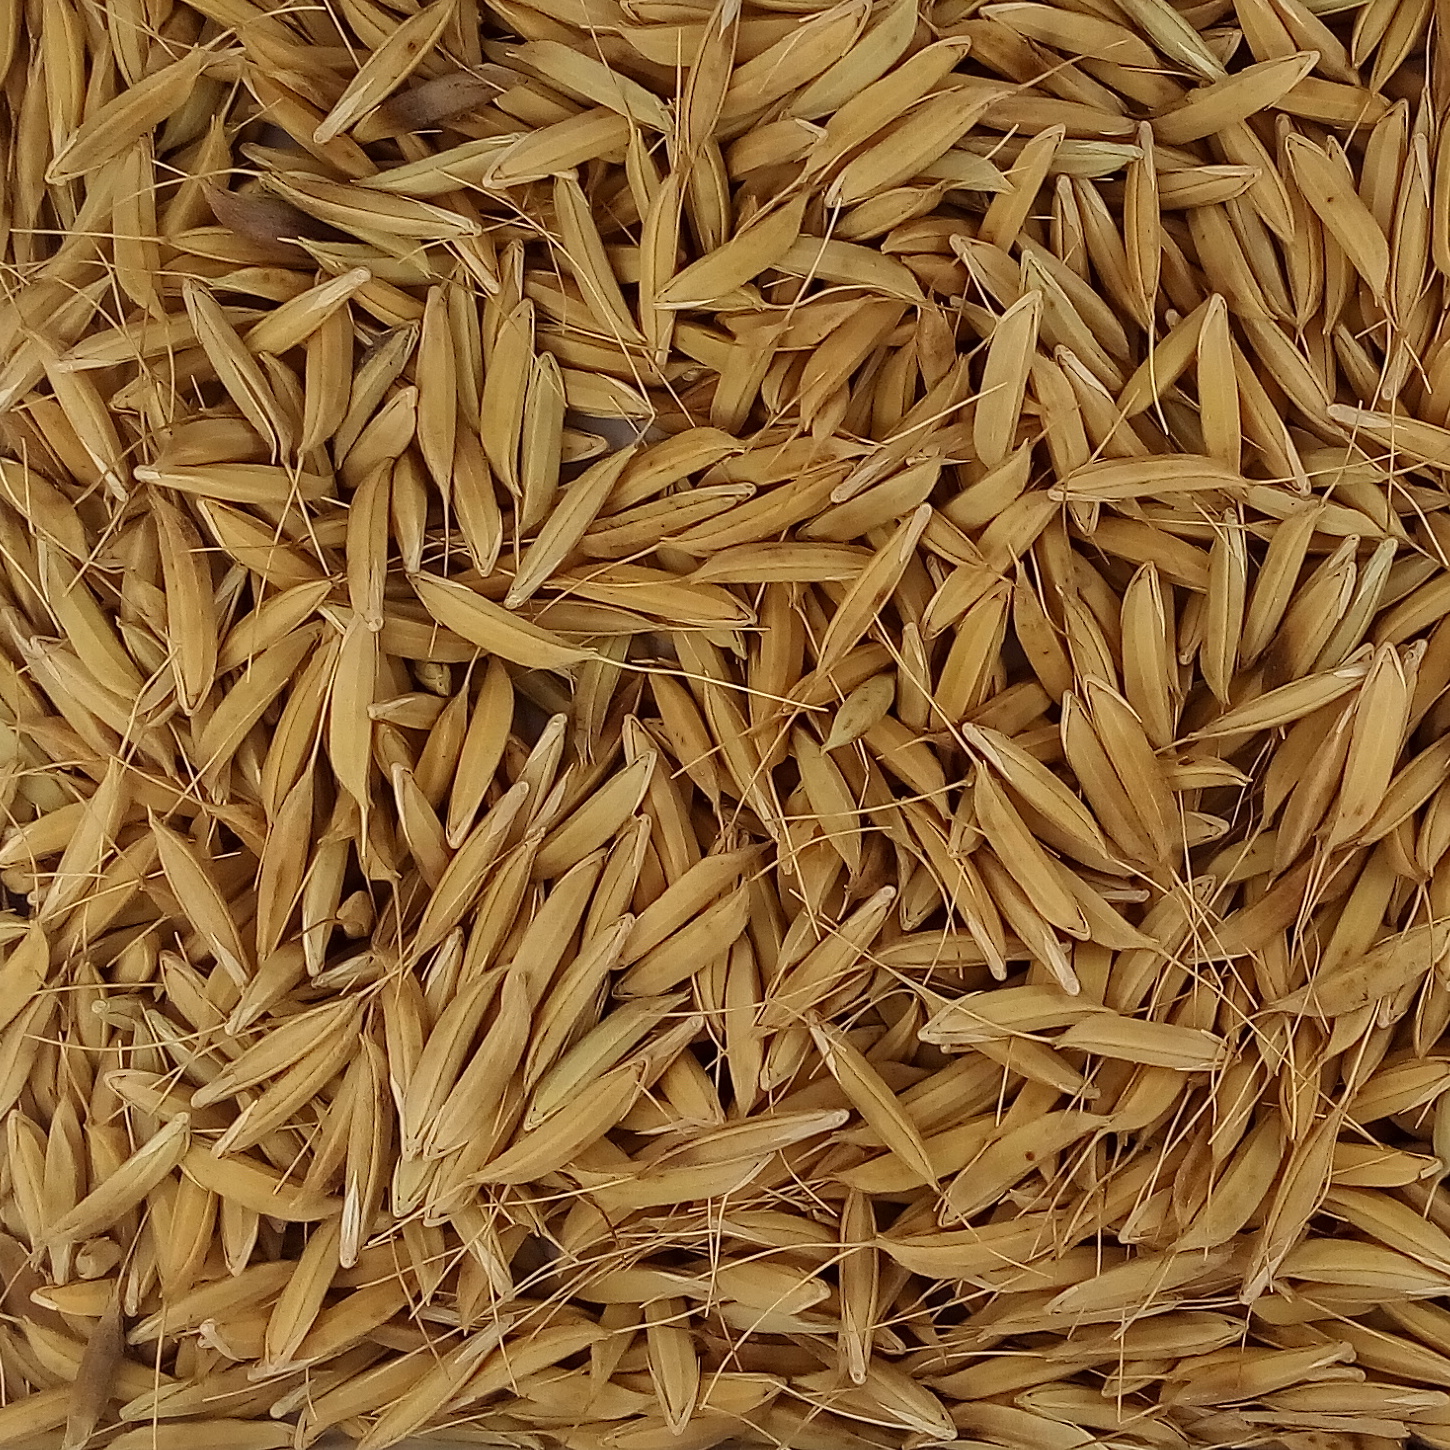
Rice seed variety: CSR_30